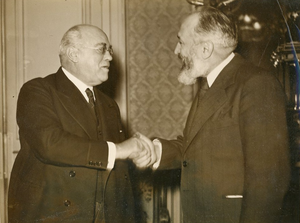
Passation des pouvoirs entre Marx Dormoy et Albert Sarraut au ministère de l'Intérieur, 1938.
Marx Dormoy est un homme politique français, né le 1ᵉʳ août 1888 à Montluçon et mort assassiné le 26 juillet 1941 à Montélimar. Membre de la Section française de l'Internationale ouvrière, il est notamment président du conseil général de l'Allier du 28 octobre 1931 au 18 septembre 1933, sous-secrétaire d'État à la présidence du Conseil du 4 juin au 24 novembre 1936 et ministre de l'Intérieur du 24 novembre 1936 au 18 janvier 1938, puis à nouveau du 13 mars au 10 avril 1938.
Albert Sarraut, né le 28 juillet 1872 à Bordeaux et mort le 26 novembre 1962 à Paris, est un homme d'État français.